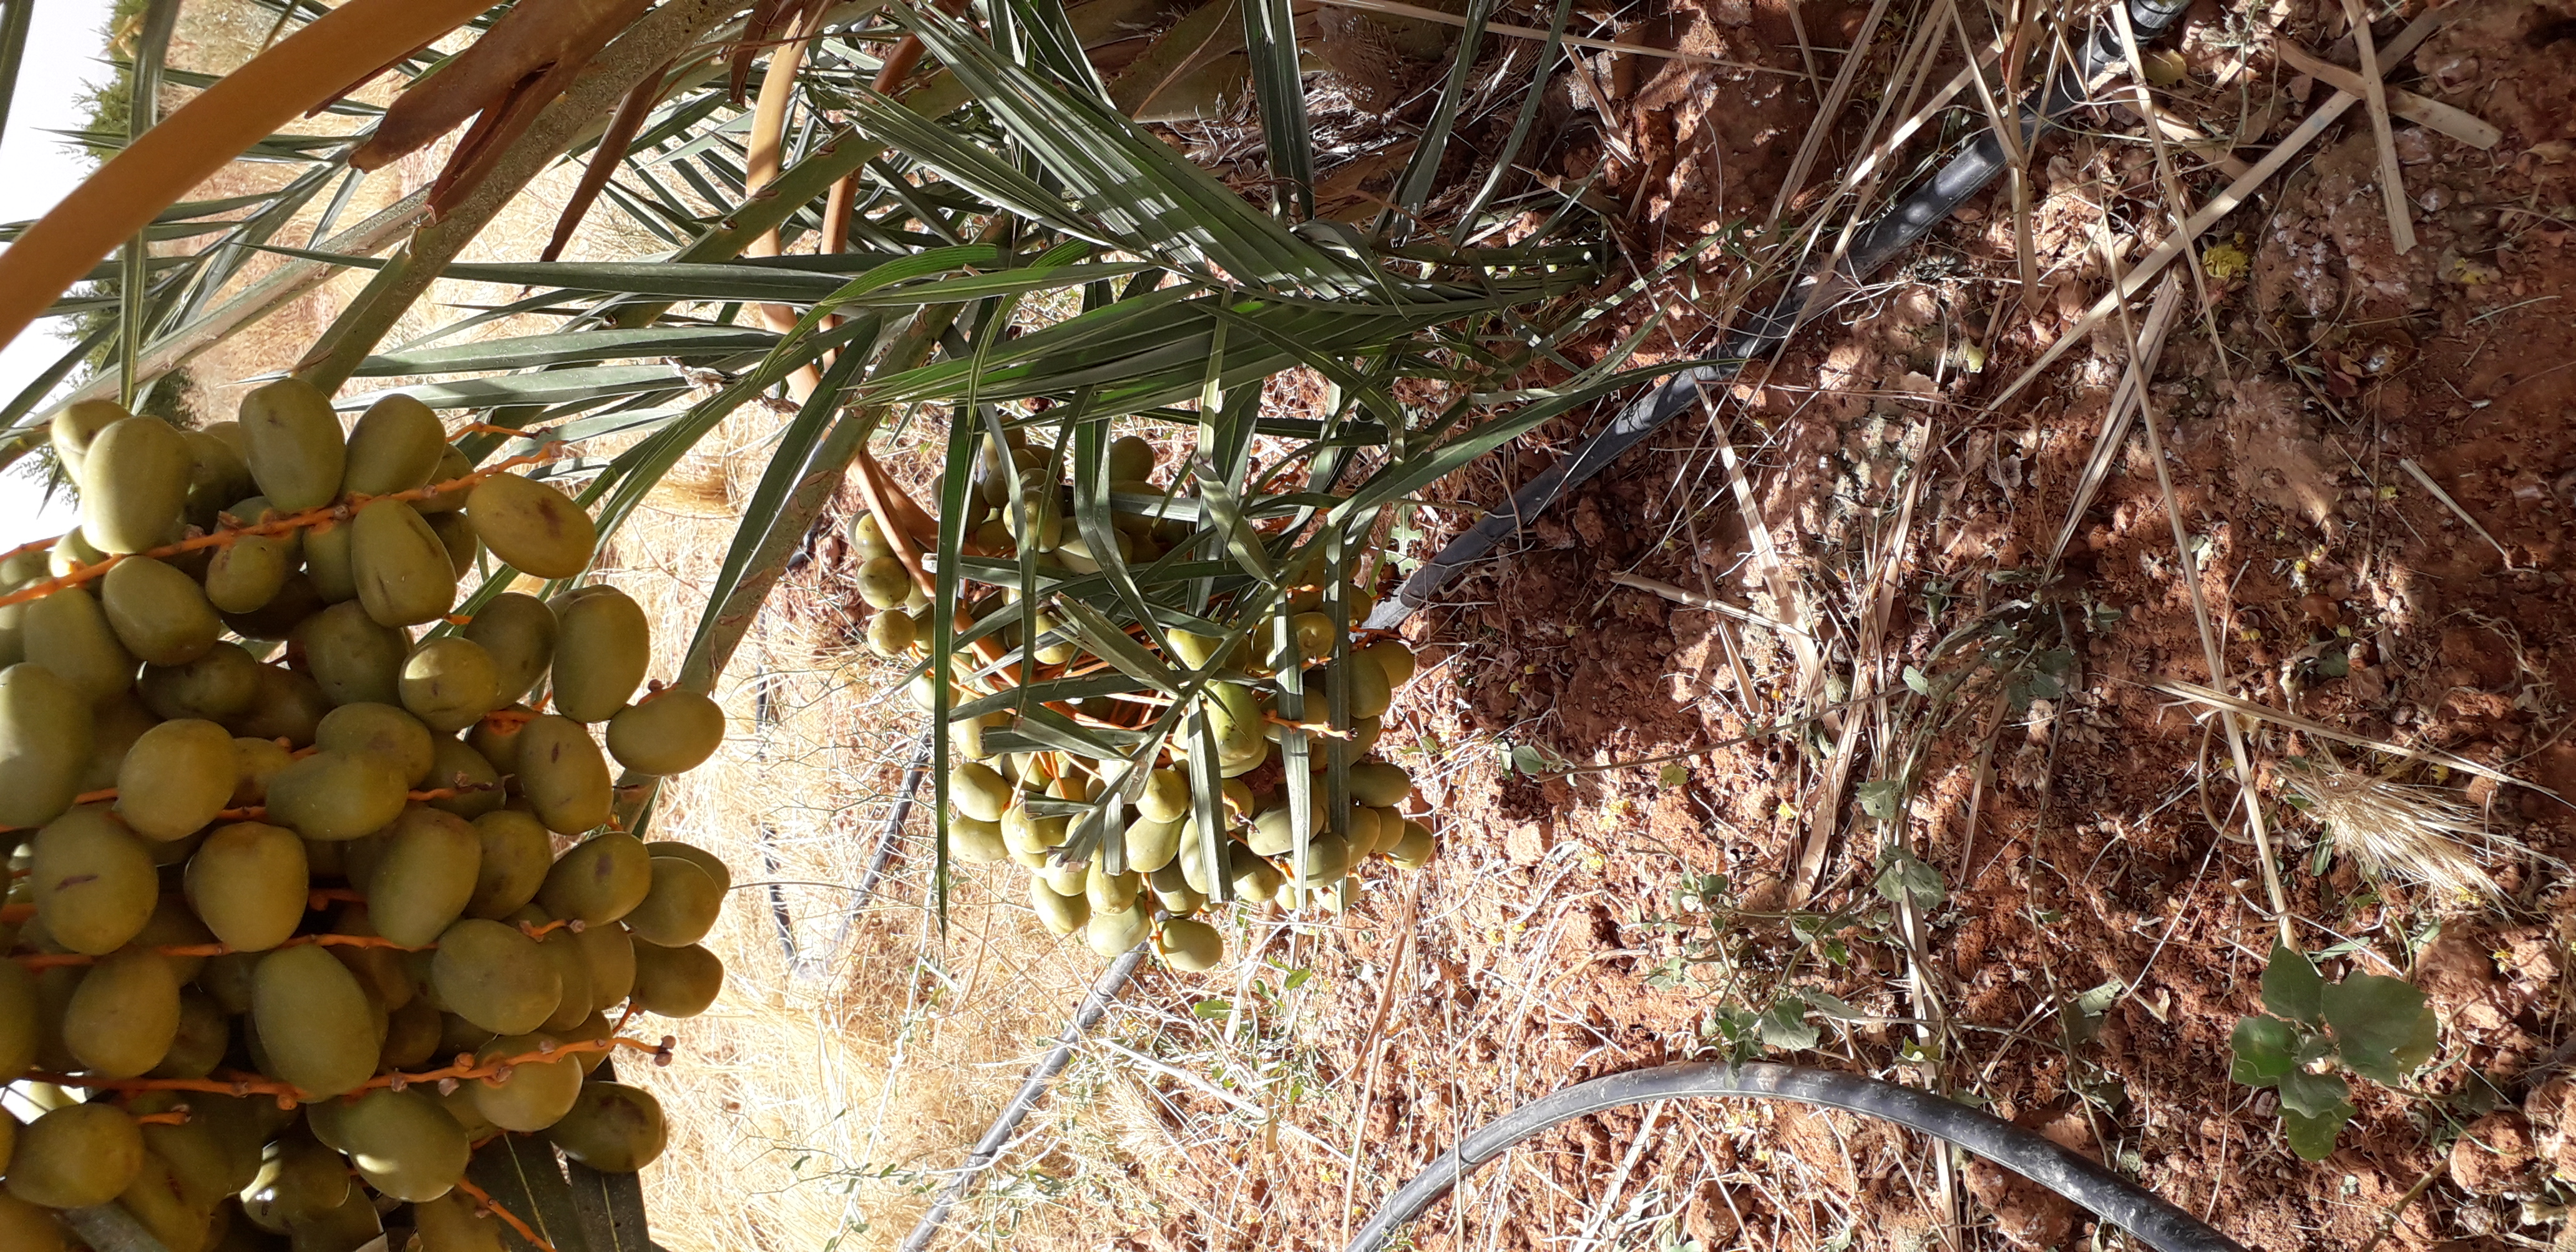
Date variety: Boufagous